Grzegorz Kosma

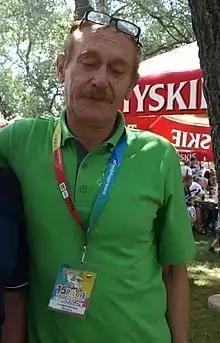
Grzegorz Stanisław Kosma

Grzegorz Stanisław Kosma (2 March 1957 in Łódź – 6 May 2017) was a Polish handball player who competed in the 1980 Summer Olympics.